Tanzawa Mountains

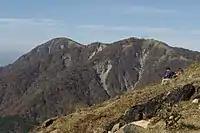
Mount Tanzawa, Mount Fudō, Mount Hiru from Mount Tō.

The are a mountain range in the Kantō region in Japan. The mountain range covers the northwestern part of Kanagawa Prefecture and touches the prefecture borders of Shizuoka Prefecture to the west and the Yamanashi Prefecture to the north.